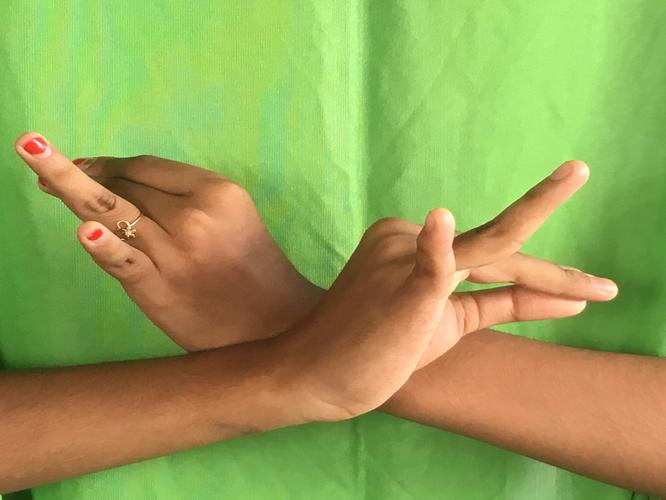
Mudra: Katakavardhana
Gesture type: double_hand